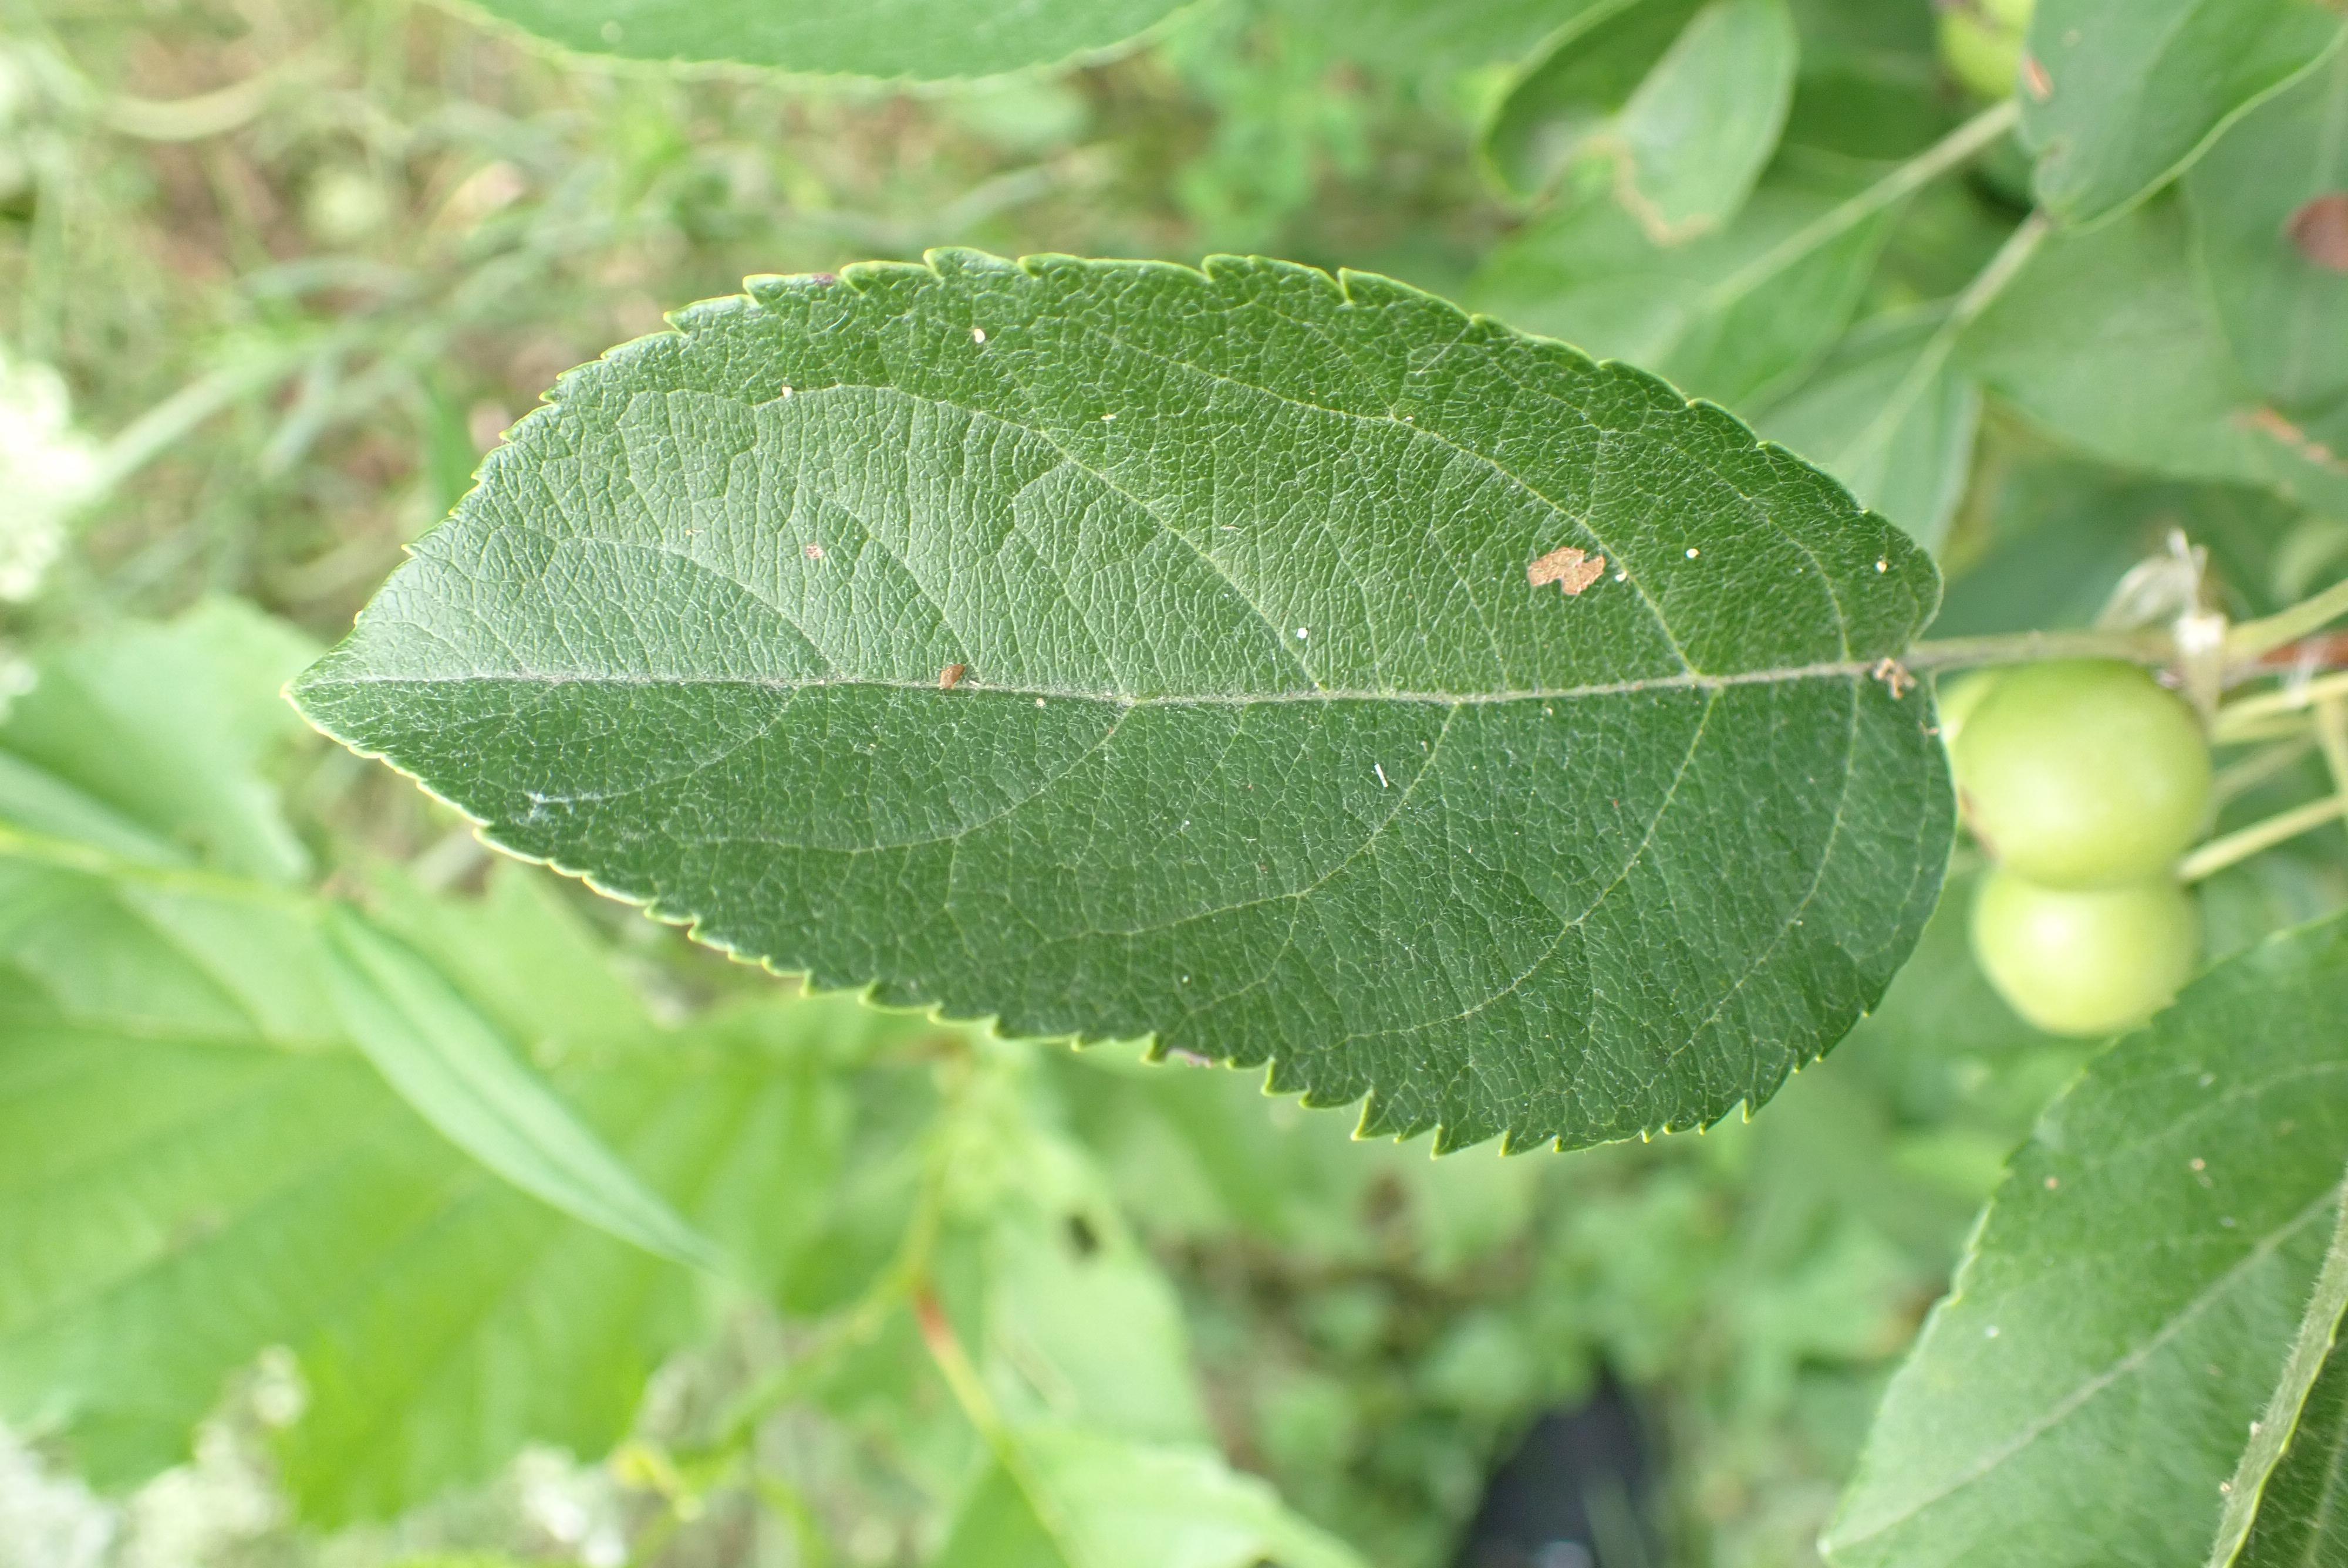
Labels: frog_eye_leaf_spot